Rumford Prize

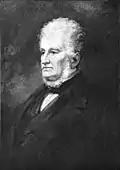
A watercolor portrait of a sturdy man in a black suit with a large but tidy beard.

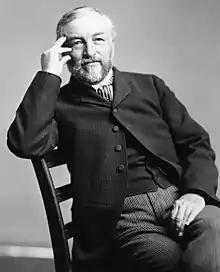
A man leaning on a chair. His hand is to his head as if he is thinking.

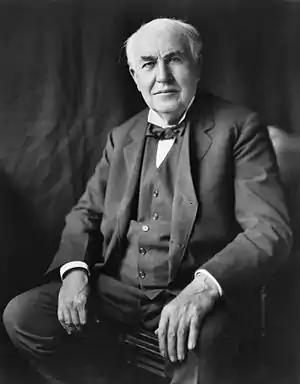
An aged man sitting in a chair. His hands are at his hips.

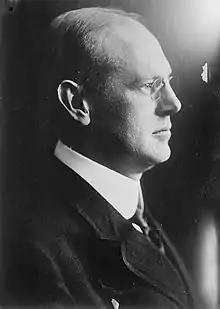
Ernest Fox Nichols, 1904 recipient

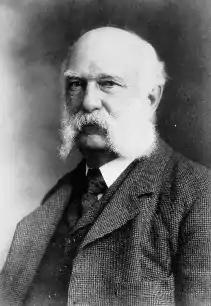
James M. Crafts, 1911 recipient

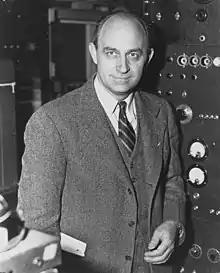
Enrico Fermi, 1953 recipient

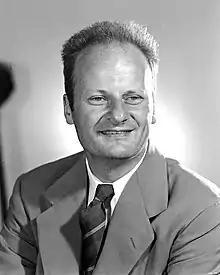
Hans Bethe,1963 recipient

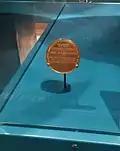
1971 Rumford Prize won by the Canadian Group

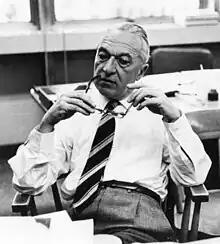
Bruno Rossi, 1976 recipient

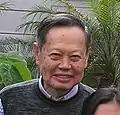
Chen Ning Yang, 1980 recipient

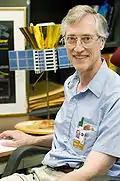
John C. Mather, 1996 recipient

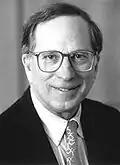
Sam Nunn, 2008 recipient

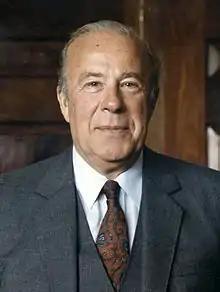
George P. Shultz, 2008 recipient

Source: American Academy of Arts and Sciences: Past Prizes